Nelly Cootalot: Spoonbeaks Ahoy!

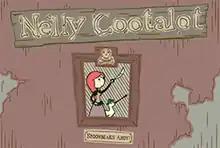

Nelly Cootalot: Spoonbeaks Ahoy! is a point-and-click adventure game by British developer Alasdair Beckett. It was created as an indie game using the Adventure Game Studio game engine and released for free on the Internet on March 6, 2007. The game has been translated into Spanish, French, German and Polish.